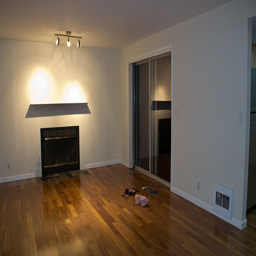
A fire place and a door in a room.
a empty room with just a light left on
A empty room with sliding doors and a fireplace.
an empty room with large sliding doors and stuff on the ground
A mostly empty living room floor besides some stuffed animals in a corner.